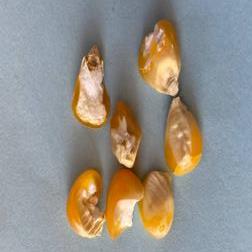
Maize quality: Bad